Taras (mythology)

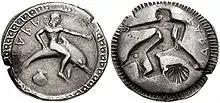
A silver coin of Taranto representing Taras.

In Greek mythology, Taras was the eponymous founder of the Greek colony of Taras (Tarentum, modern Taranto), in Magna Graecia (today Southern Italy).